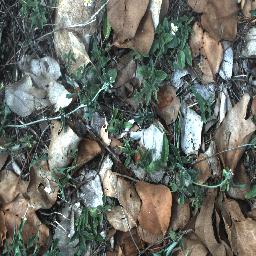
Label: negative